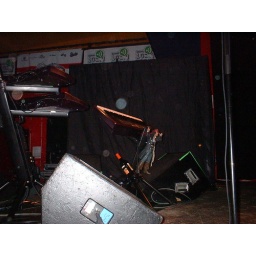
Jack Sparrow and bottle of wine under Tuomas keyboard